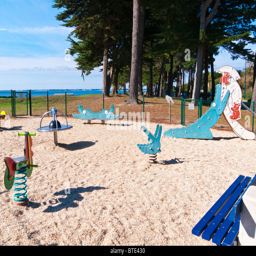
empty seaside children 's playground by the sea